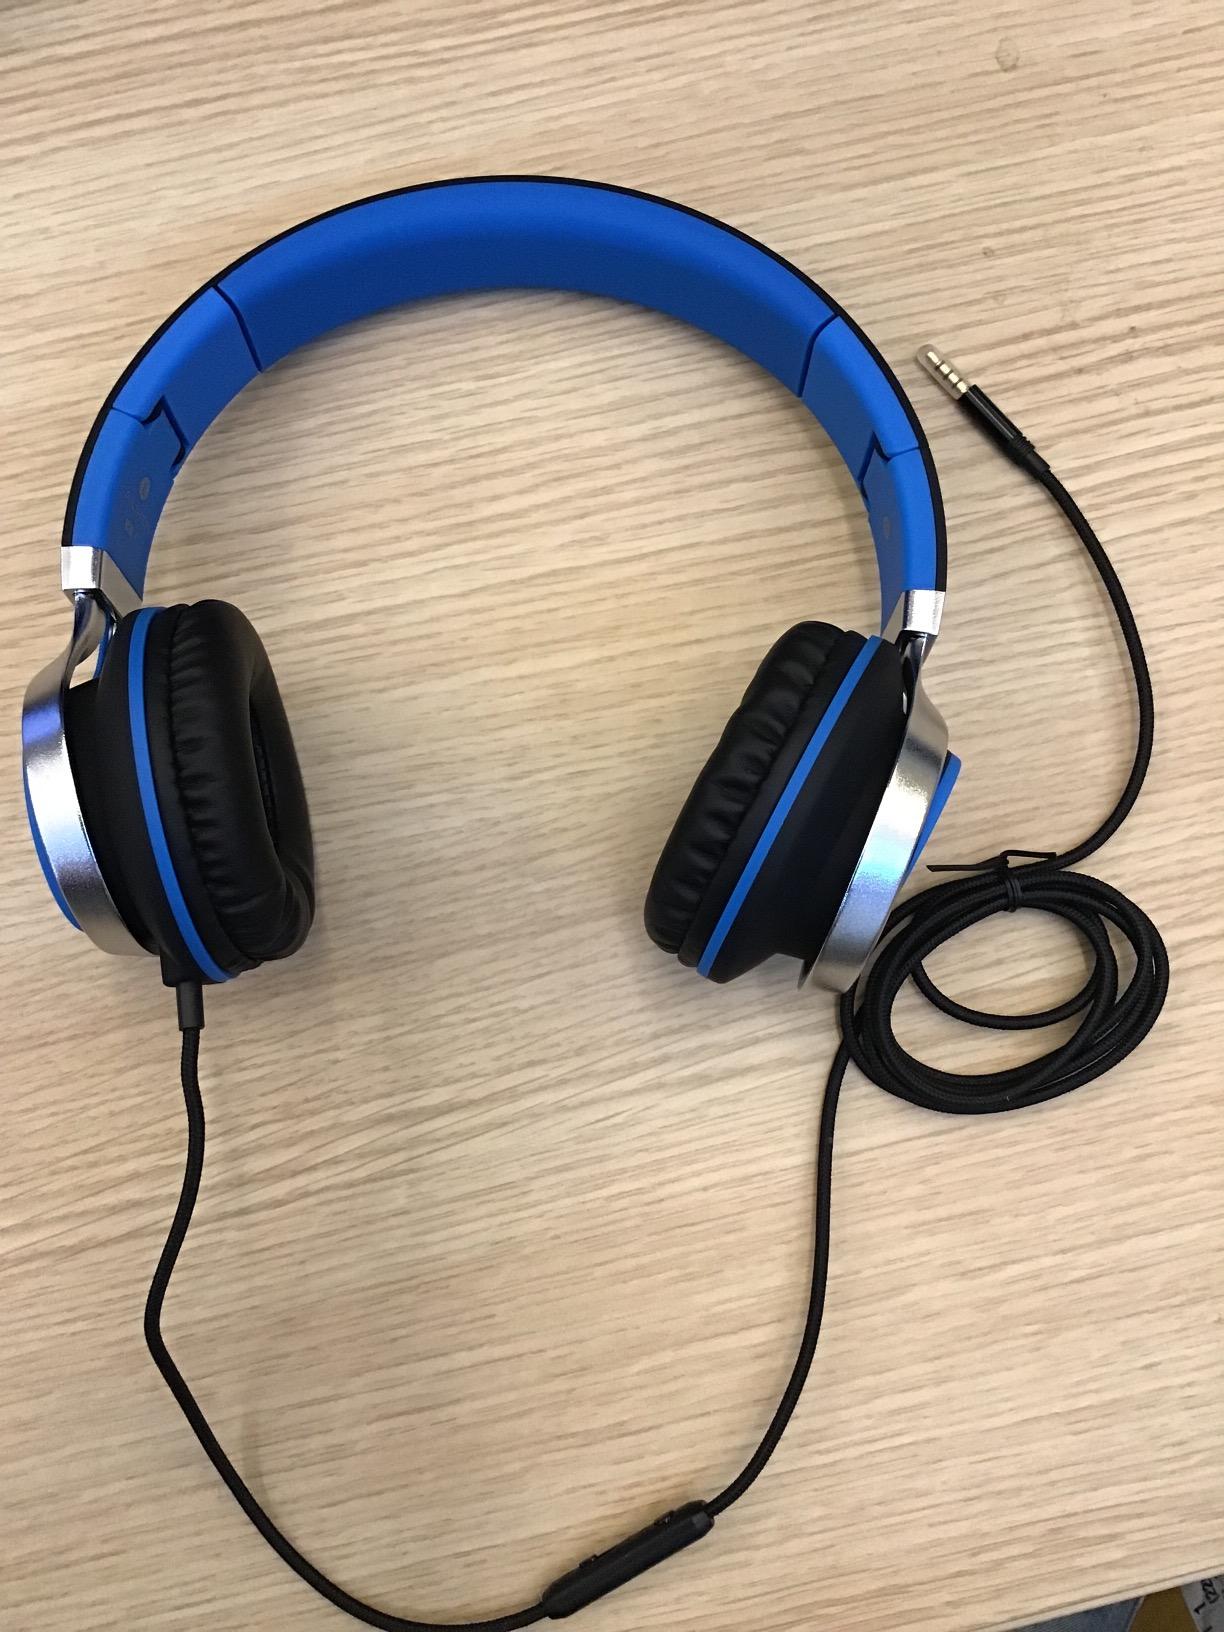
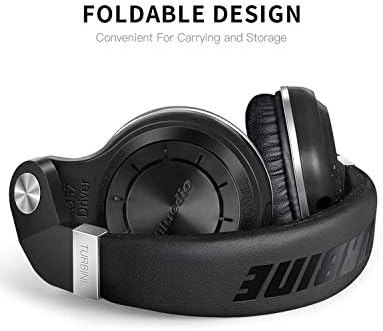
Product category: headphones
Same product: no